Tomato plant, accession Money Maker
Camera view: tilt-top (135 deg); turntable rotation: 30 degrees
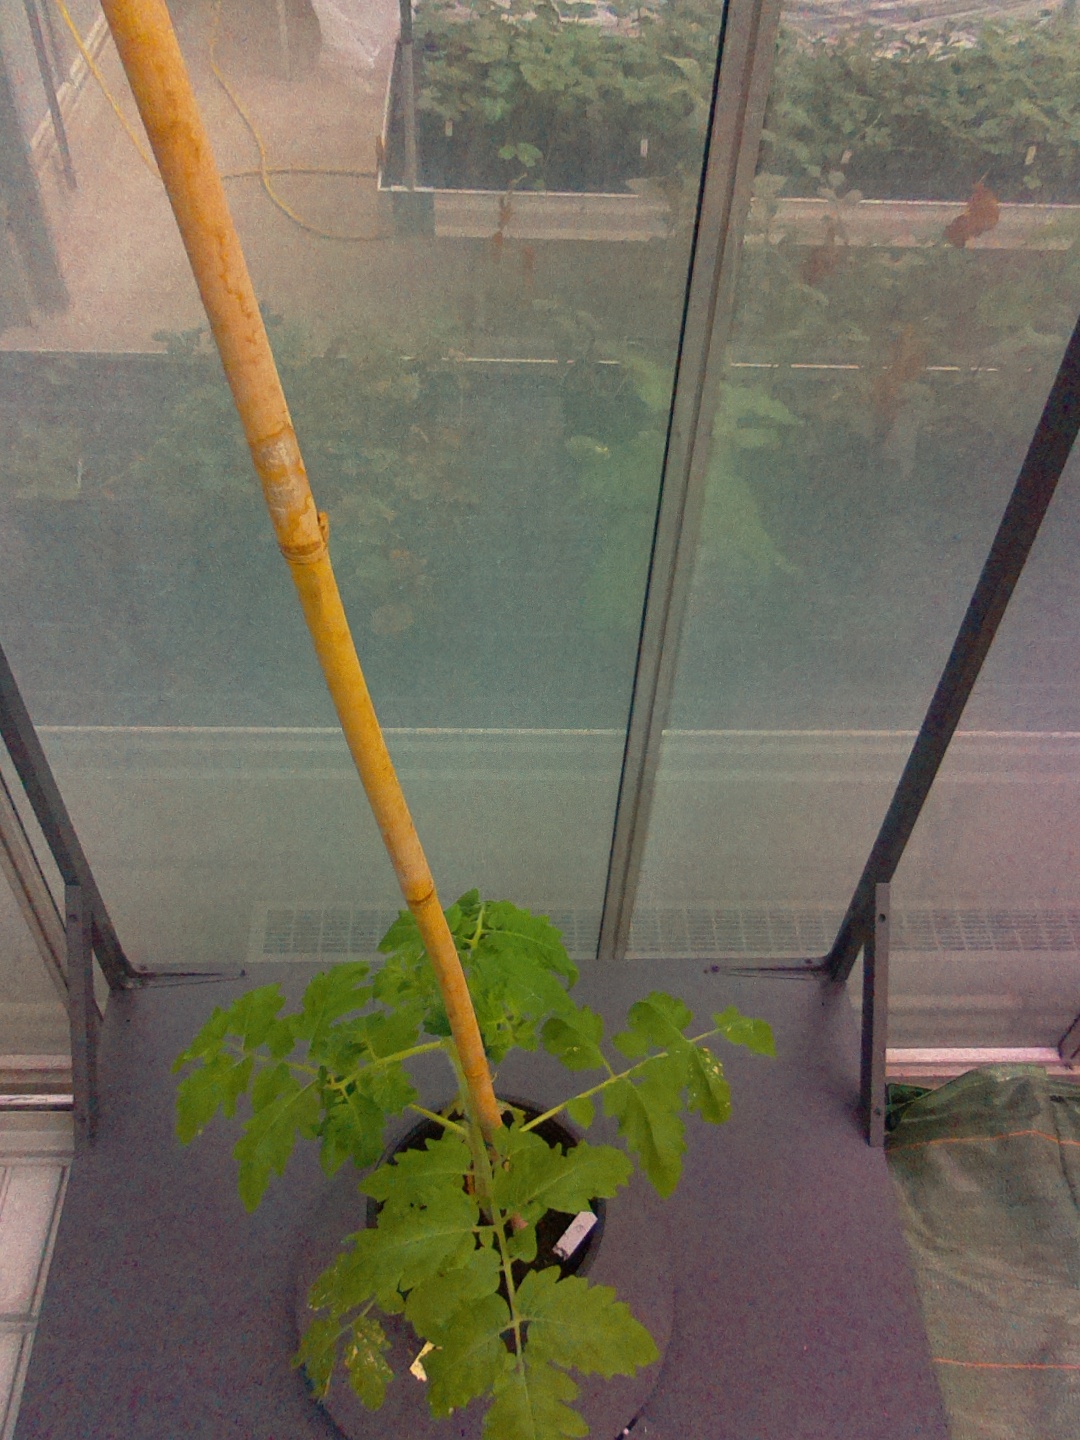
BBCH growth stage 14: 8 of true leaves visible